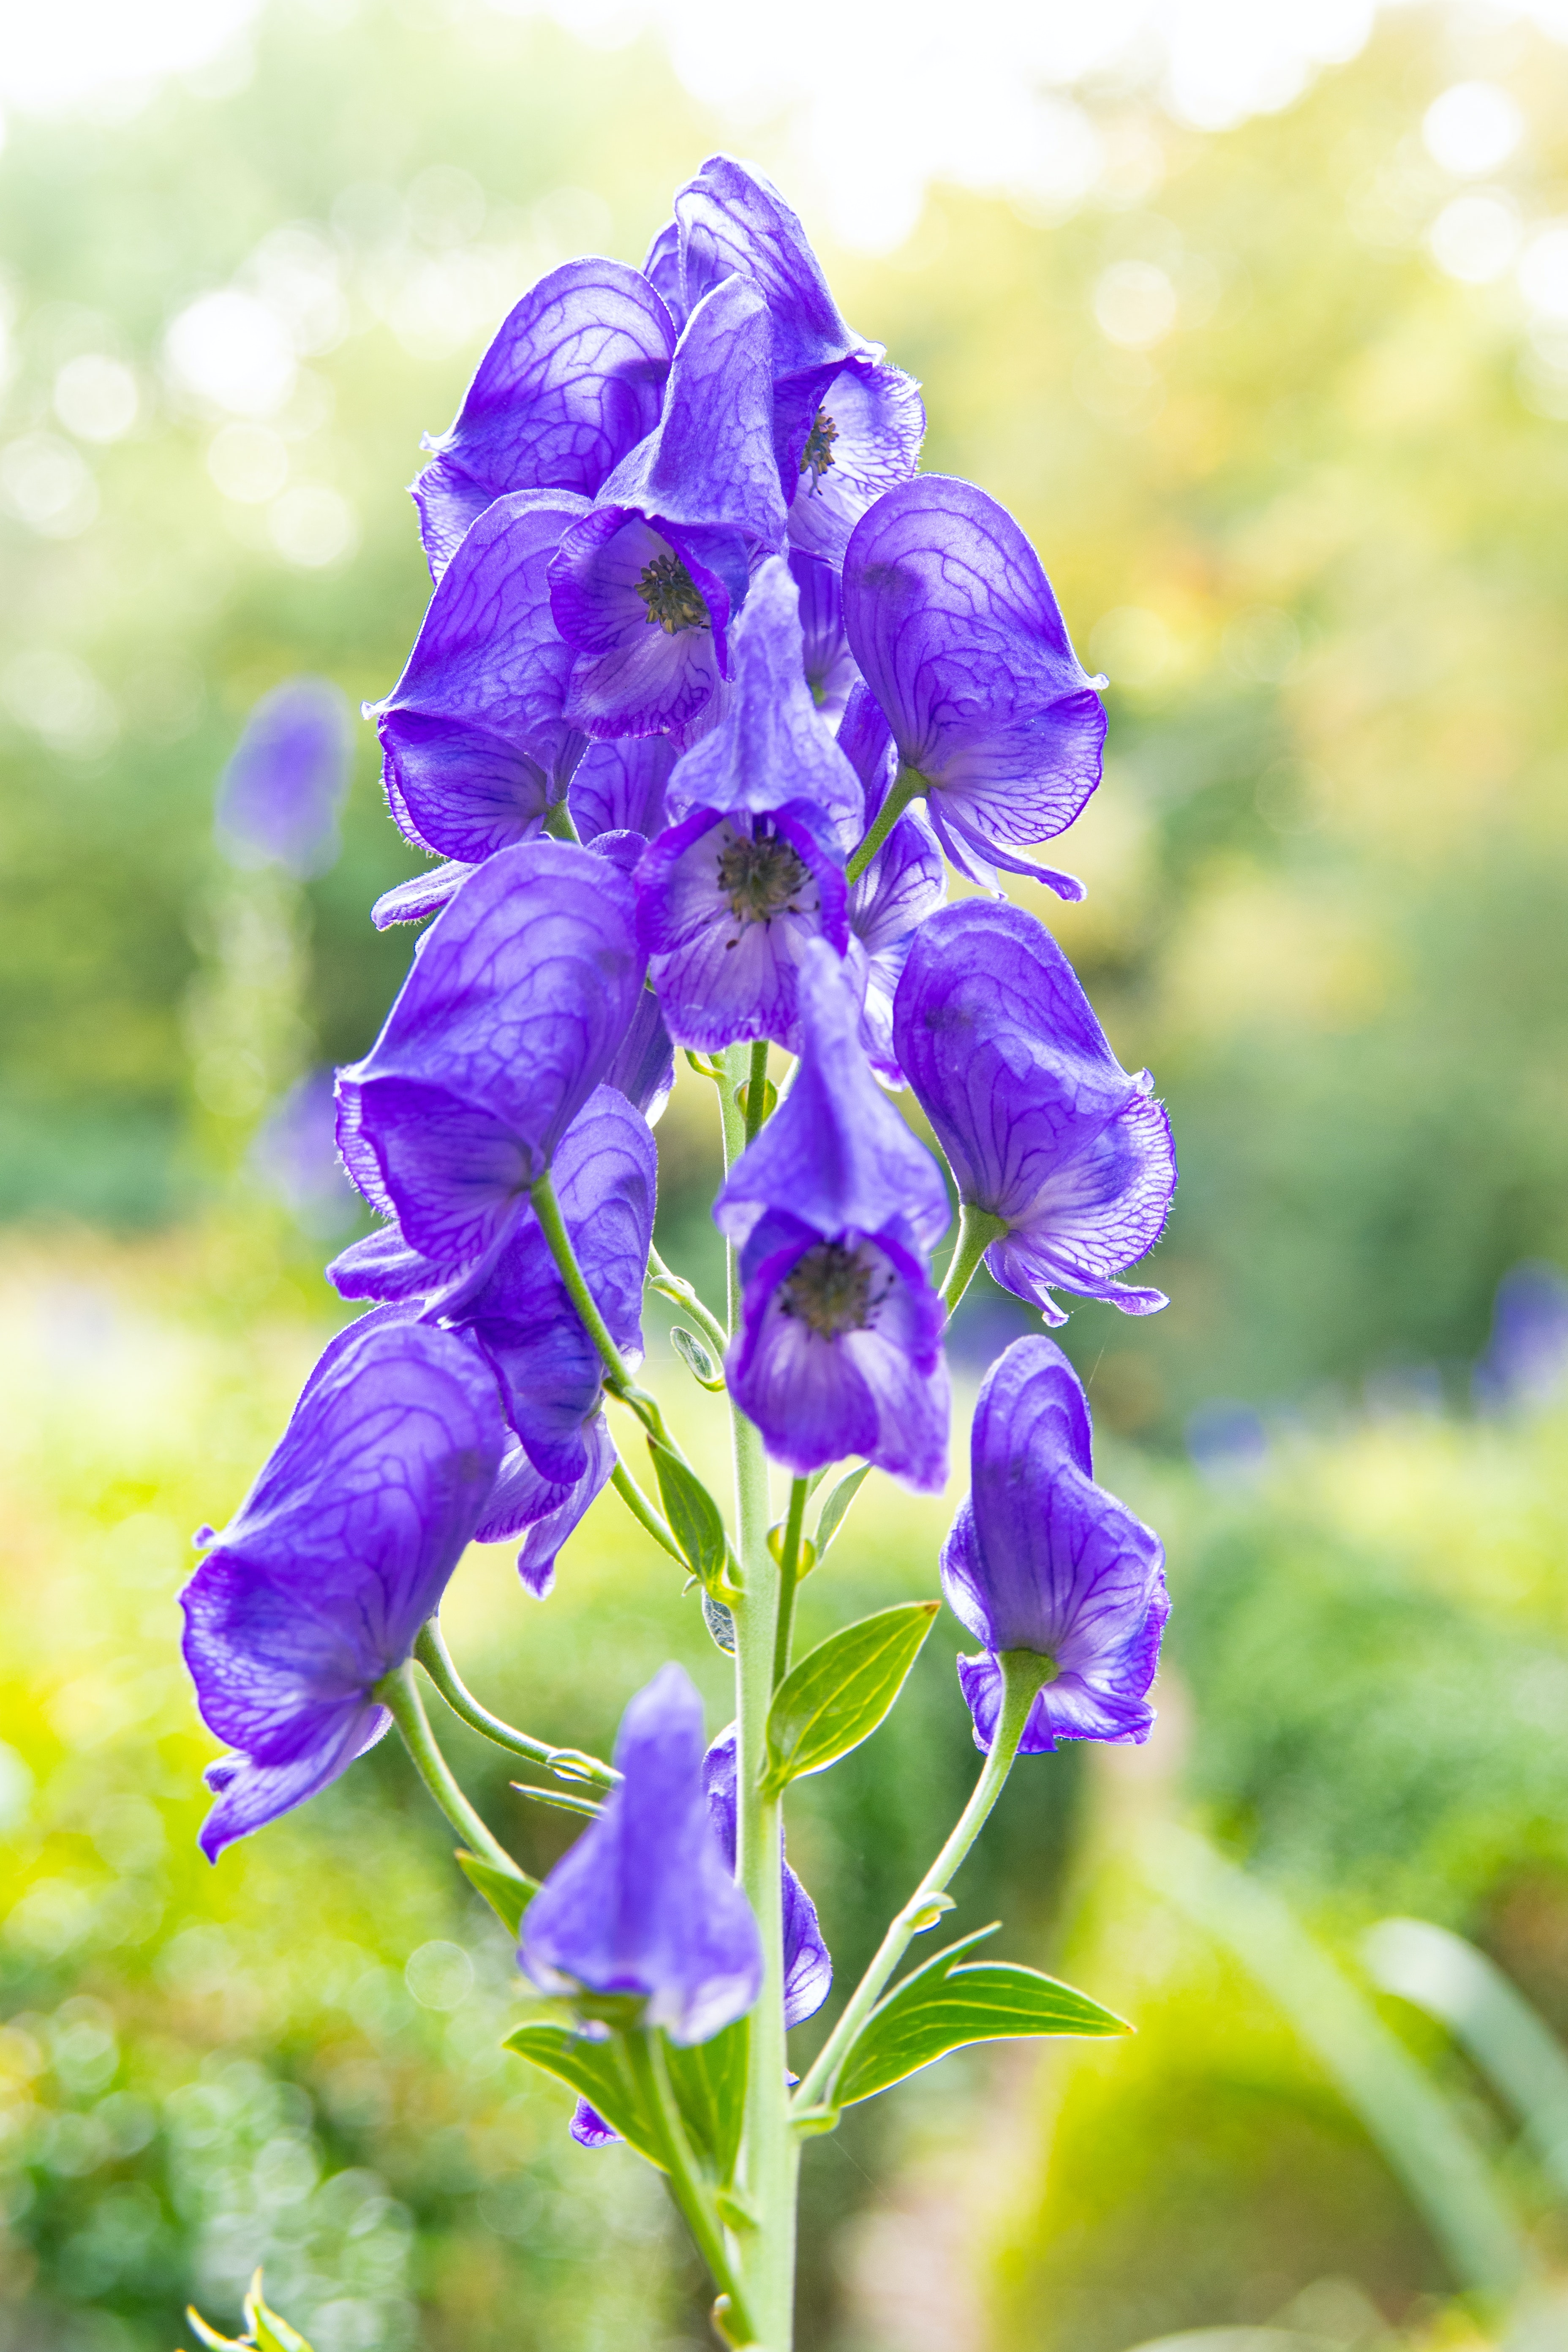
natural, flower, plant, purple, petal, terrestrial plant, electric blue, annual plant, flowering plant, groundcover, wildflower, subshrub, monkshood, grass, bellflower family, broomrape, herb, gentian family, Acanthus family, iris, lobelia, dayflower